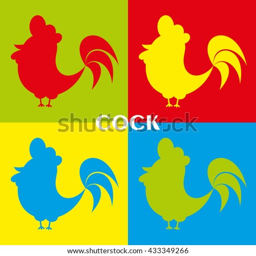
vector illustration of a chicken